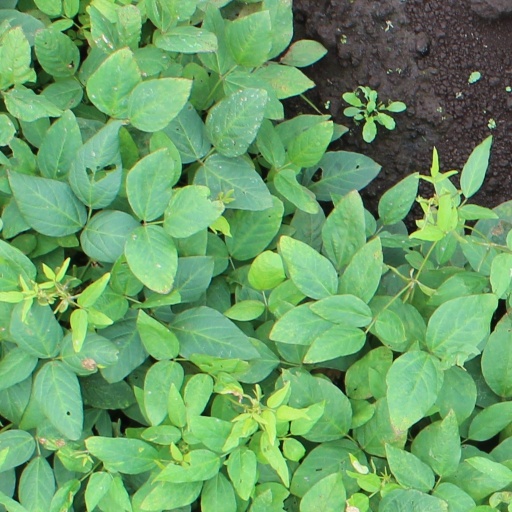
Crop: soybean